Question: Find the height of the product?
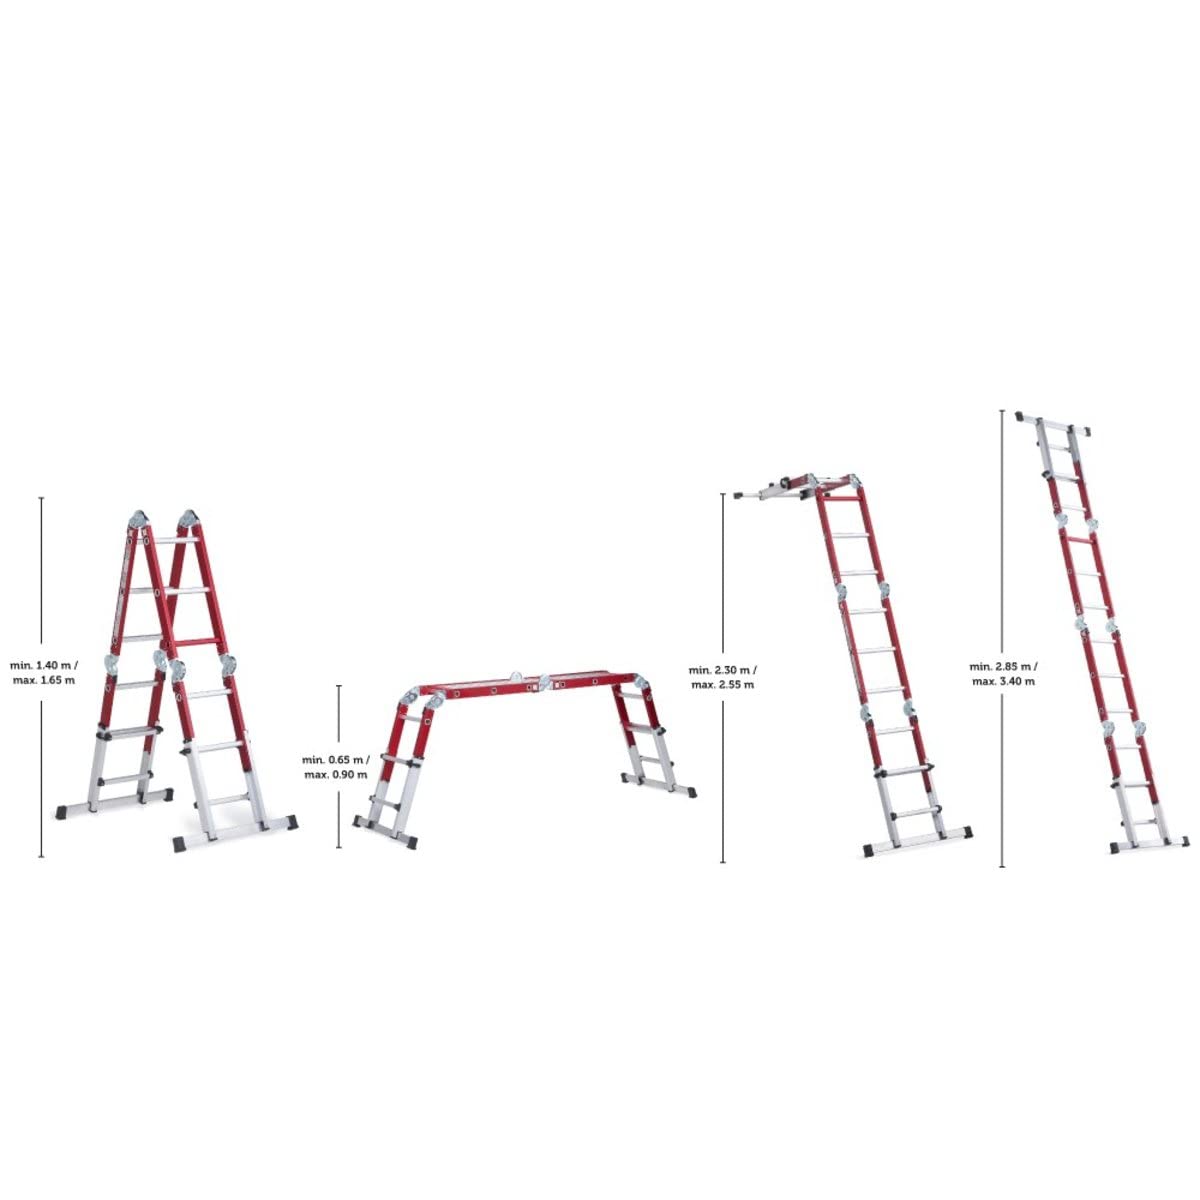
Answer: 2.3 metre